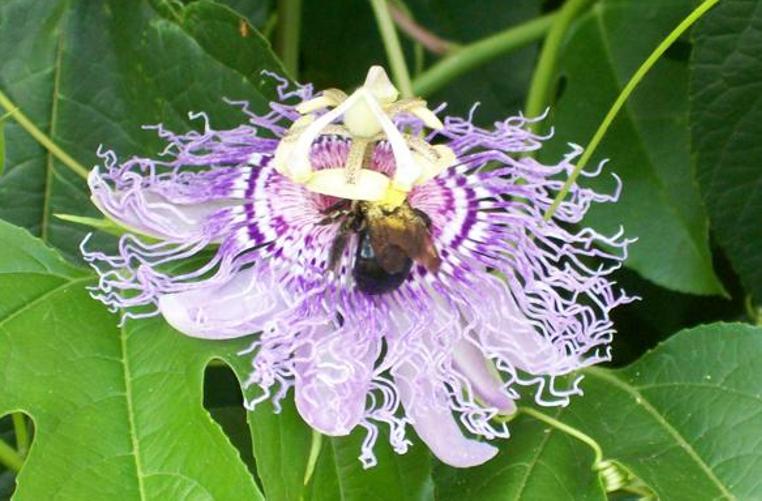
Label: passion flower